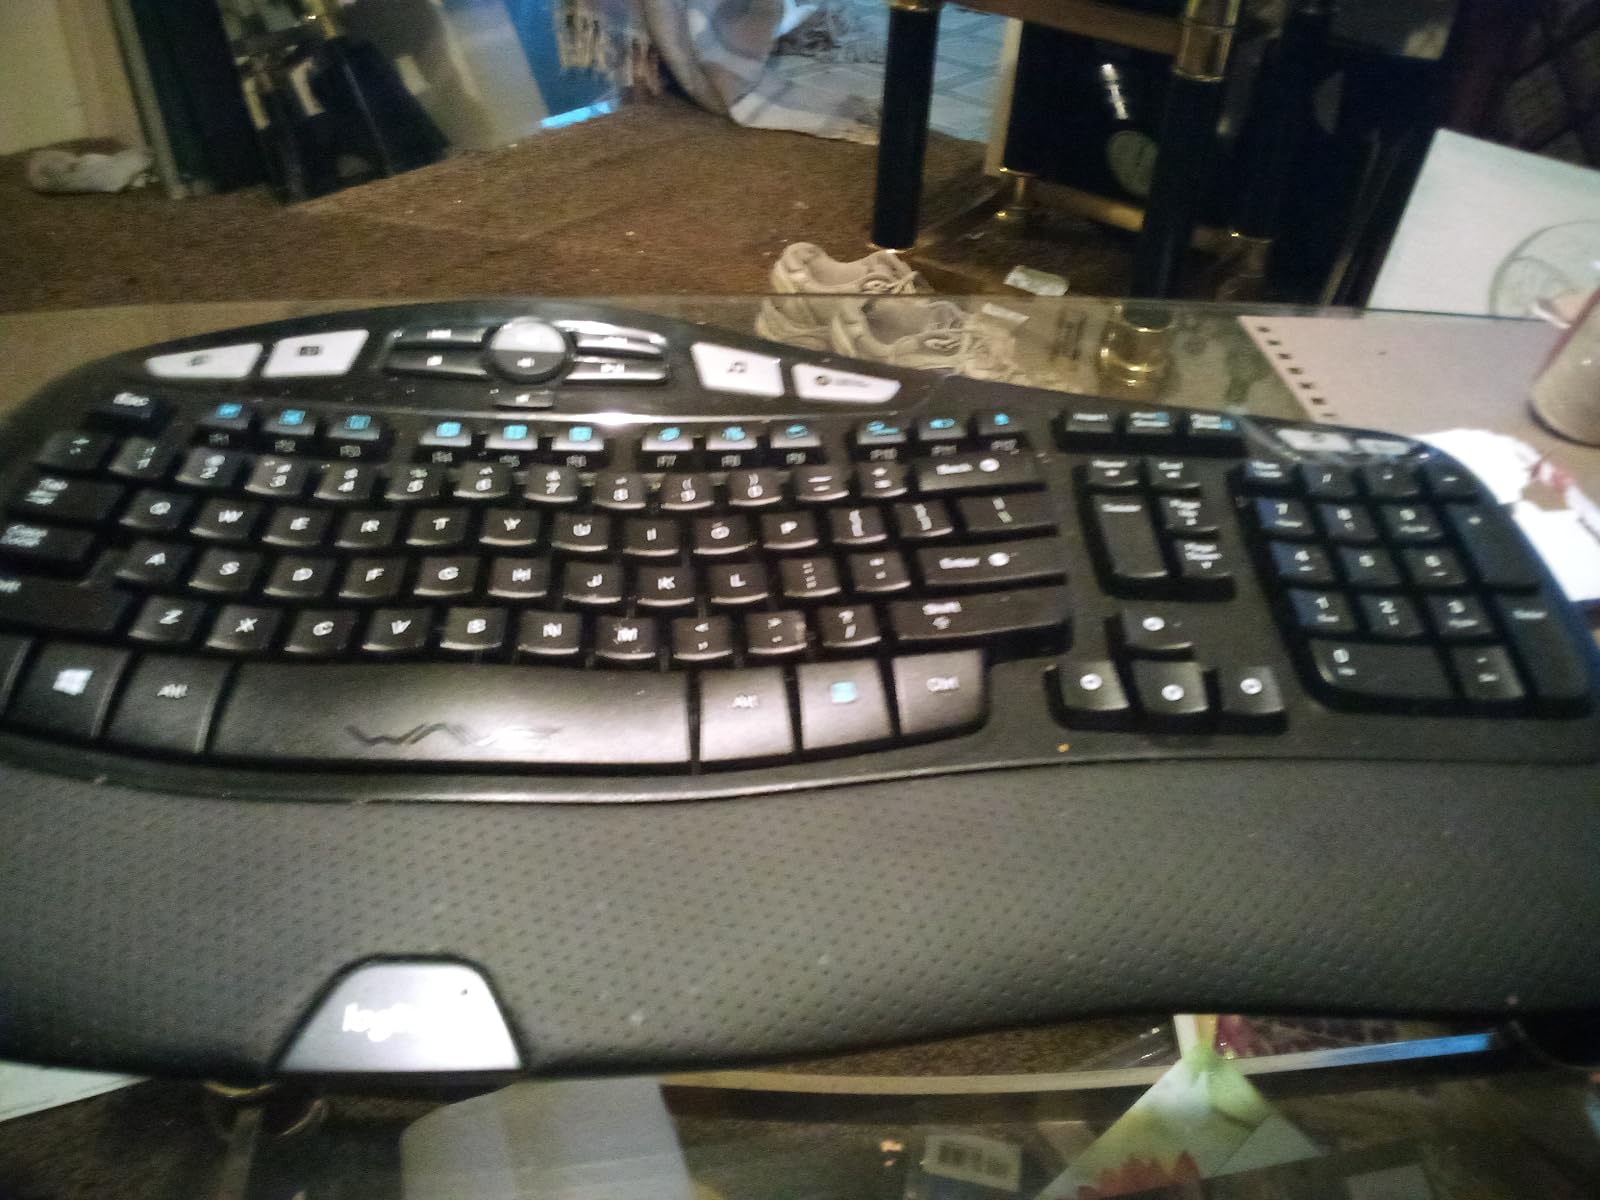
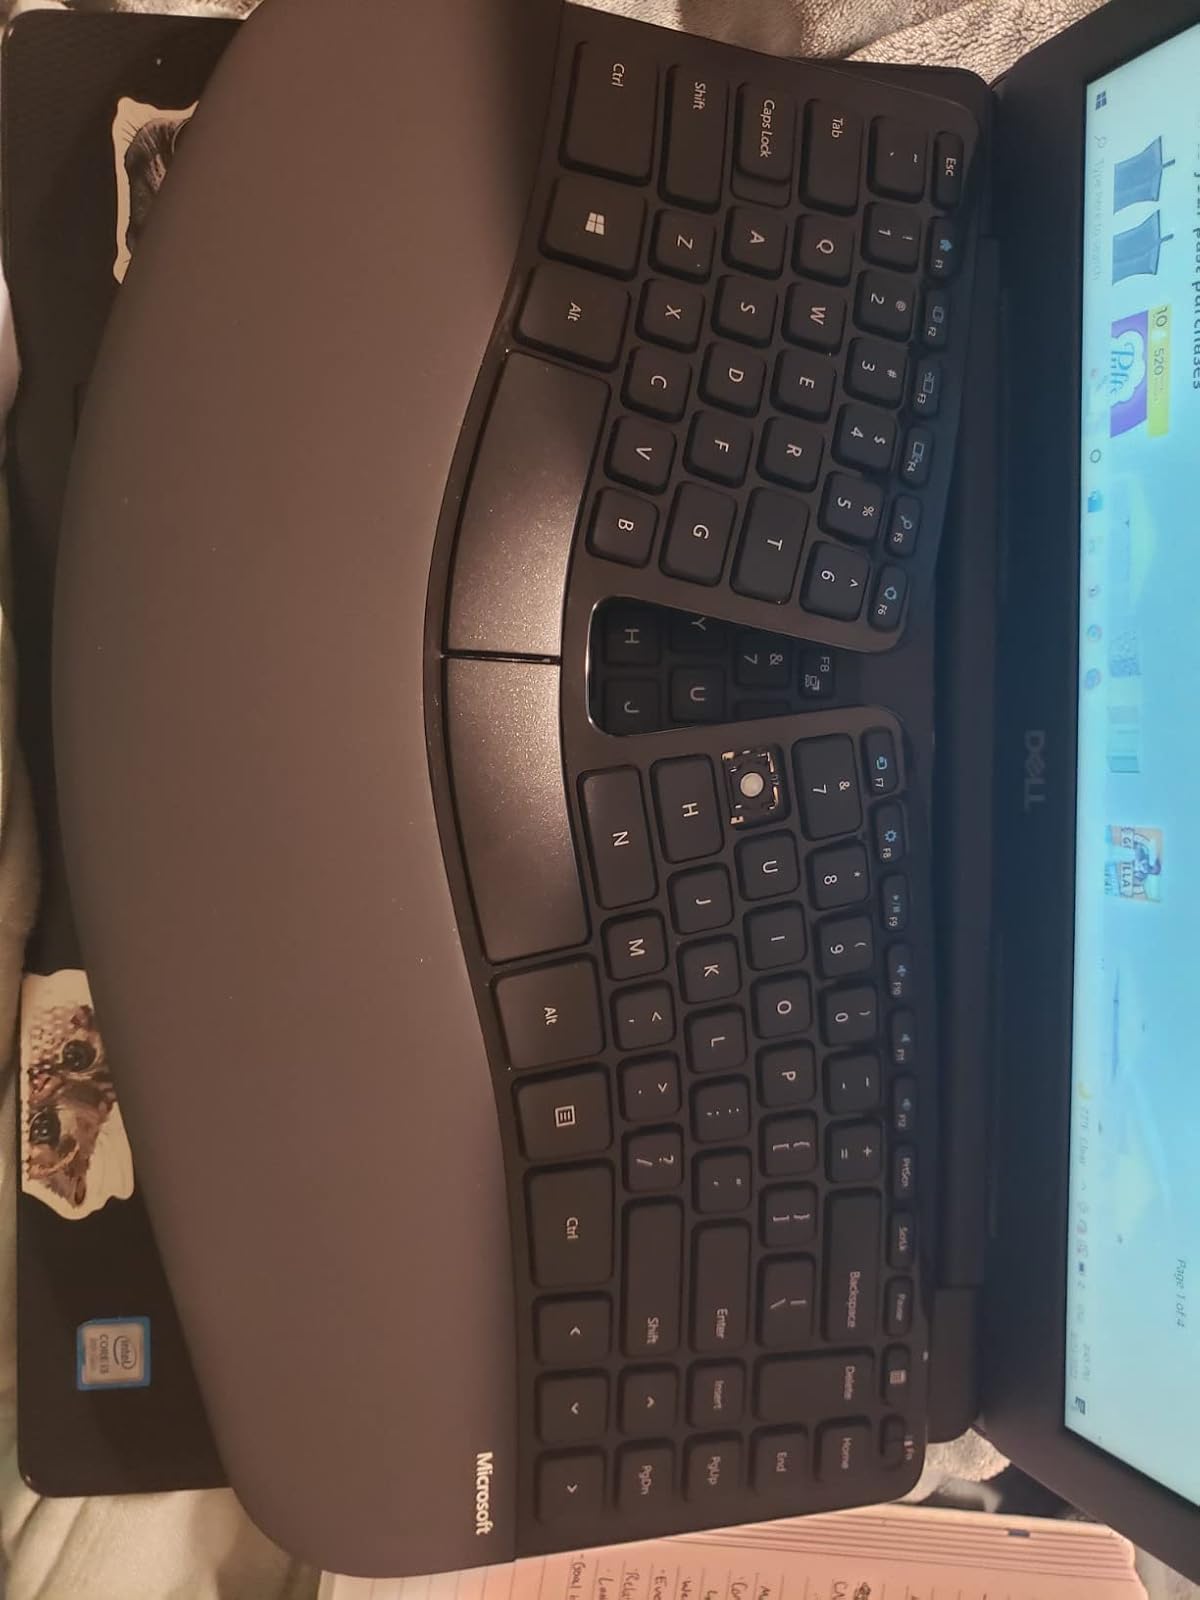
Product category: keyboard
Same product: no